Question: Please indicate a possible affordance area of cup that can be used for drinking from
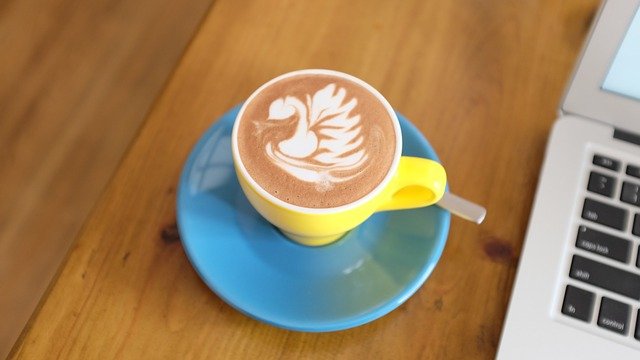
Answer: [225.5, 67, 407.5, 226]